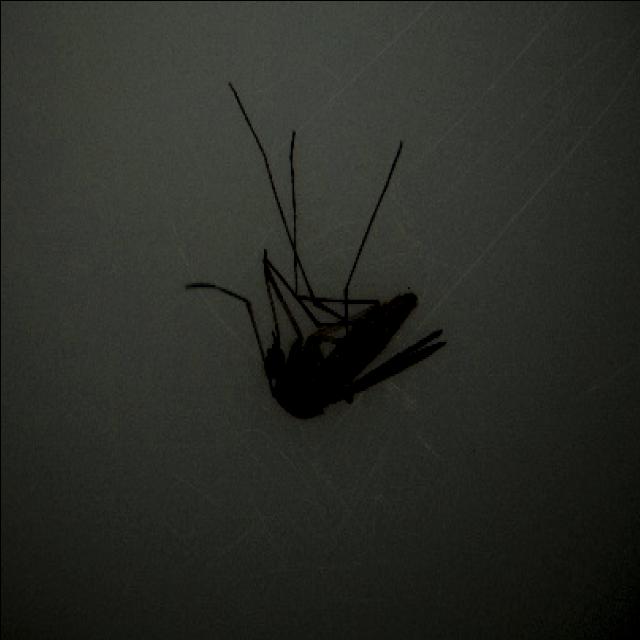
Species: culex_pipiens